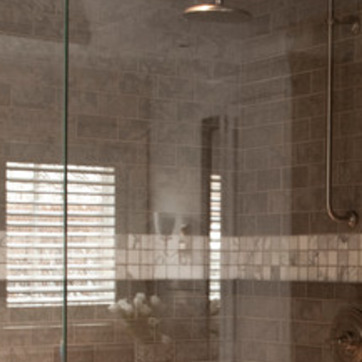
Material: glass